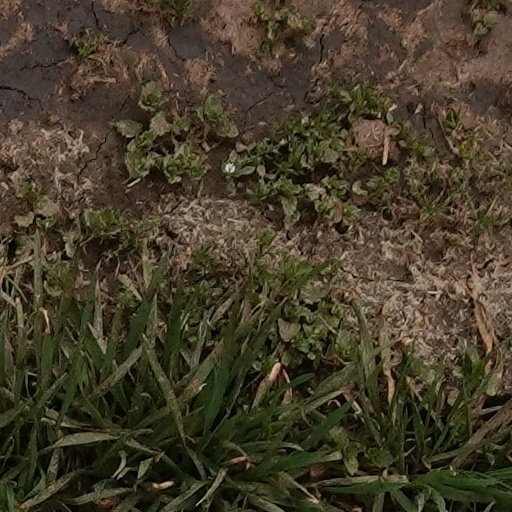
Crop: wheat